Egyptian blue

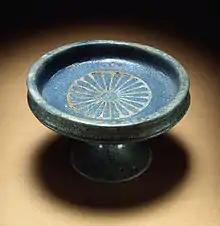
Blue faience saucer and stand, New Kingdom (1400–1325 BC)

Egyptian blue is closely related to the other vitreous materials produced by the ancient Egyptians, namely glass and Egyptian faience, and it is possible that the Egyptians did not employ separate terms to distinguish the three products from one another. Although it is easier to distinguish between faience and Egyptian blue, due to the distinct core of faience objects and their separate glaze layers, it sometimes is difficult to differentiate glass from Egyptian blue due to the very fine texture that Egyptian blue occasionally could have. This is especially true during the New Kingdom, as Egyptian blue became more refined and glassy and continued as such into the Greco-Roman period.